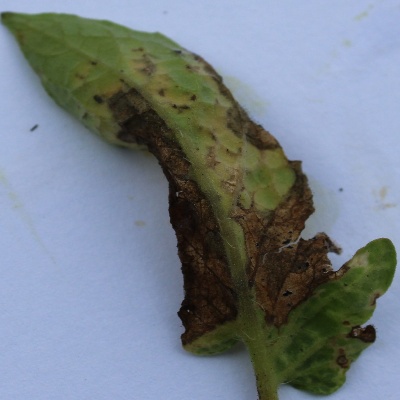
Crop: Tomato
Condition: septoria leaf spot